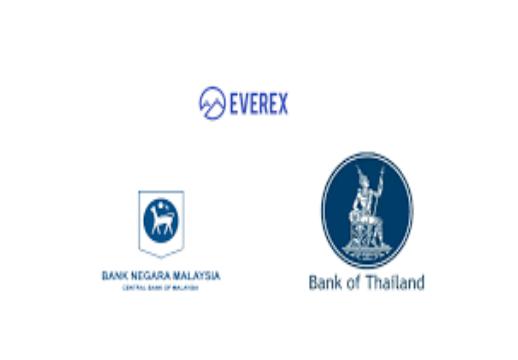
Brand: Everex
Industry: Electronic